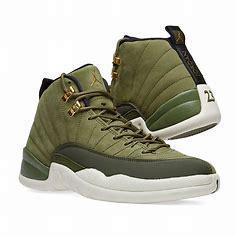
Brand: Jordan
Model: 12 Retro